Catholic Marian church buildings

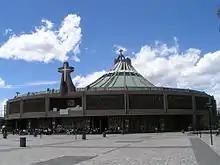
Basilica of Our Lady of Guadalupe

Major Marian churches at times house major Marian symbols or icons and the interplay between churches and these symbols can reinforce the effect of Marian devotions. For instance, the Borghese or Pauline Chapel of the Santa Maria Maggiore church houses "Salus Populi Romani", which has historically been the most important Catholic Marian art icon in Rome. On 1 April 1899, Eugenio Pacelli (later Pope Pius XII) celebrated his first Holy Mass there. Almost 50 years later, in 1953, Pius XII had Salus Populi Romani carried from Santa Maria Maggiore through Rome to initiate the first Marian year in Church history. In 1954, the icon was crowned by Pius XII as he introduced a new Marian feast Queenship of Mary with the encyclical "Ad Caeli Reginam".